Dike (geology)

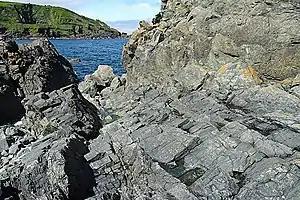
Sheeted dikes of the Lizard complex, Cornwall, England

There may be more than one injection of magma along a given fissure. When multiple injections are all of similar composition, the dike is described as a "multiple dike". However, subsequent injections are sometimes quite different in composition, and then the dike is described as a "composite dike". The range of compositions in a composite dike can go all the way from diabase to granite, as is observed in some dikes of Scotland and northern Ireland.